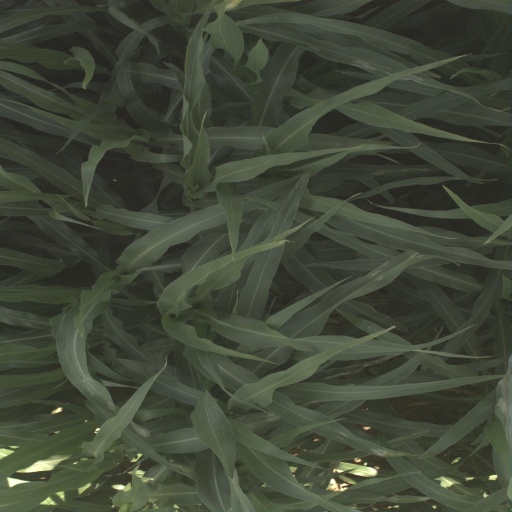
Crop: sorghum